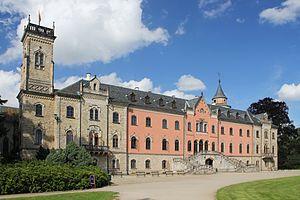
Sychrov est une commune du district et de la région de Liberec, en République tchèque. Sa population s'élevait à 213 habitants en 2018.
Le château de Sychrov se trouve à Sychrov, dans la région de Liberec à 16 km au sud de Liberec et 6 km au nord-ouest de Turnov. C'est un exemple unique de construction néogothique de la seconde moitié du XIXᵉ siècle en Bohême. Il a été construit par les princes de Rohan, exilés après la Révolution française et qui se sont mis au service de l'empereur d'Autriche.